Mobile 3D Graphics API

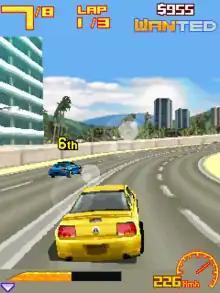
Screenshot of the Mobile game "", showing the capabilities of the Mobile 3D Graphics API.

M3G is an object-oriented interface consists of 30 classes that can be used to draw complex animated three-dimensional scenes, it provides two ways for developers to draw 3D graphics: immediate mode and retained mode.